Pre-modern human migration

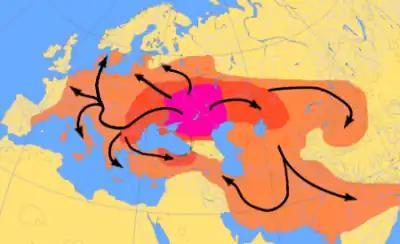
Scheme of Indo-European migrations from c. 4000 to 1000 BC according to the Kurgan hypothesis. The purple area corresponds to the assumed "Urheimat" (Samara culture, Sredny Stog culture). The red area corresponds to the area which may have been settled by Indo-European-speaking peoples up to c. 2500 BC; the orange area to 1000 BC.

Agriculture is believed to have first been practised around 10,000 BC in the Fertile Crescent in places like Jericho. From there, it propagated as a "wave" across Europe, a view supported by Archaeogenetics, reaching northern Europe some 5 millennia ago. Millet was an early crop domesticated in Northern China 9,000 BC (11 kya).